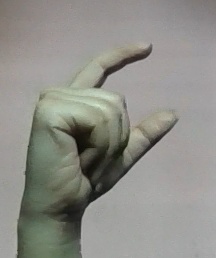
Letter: dal